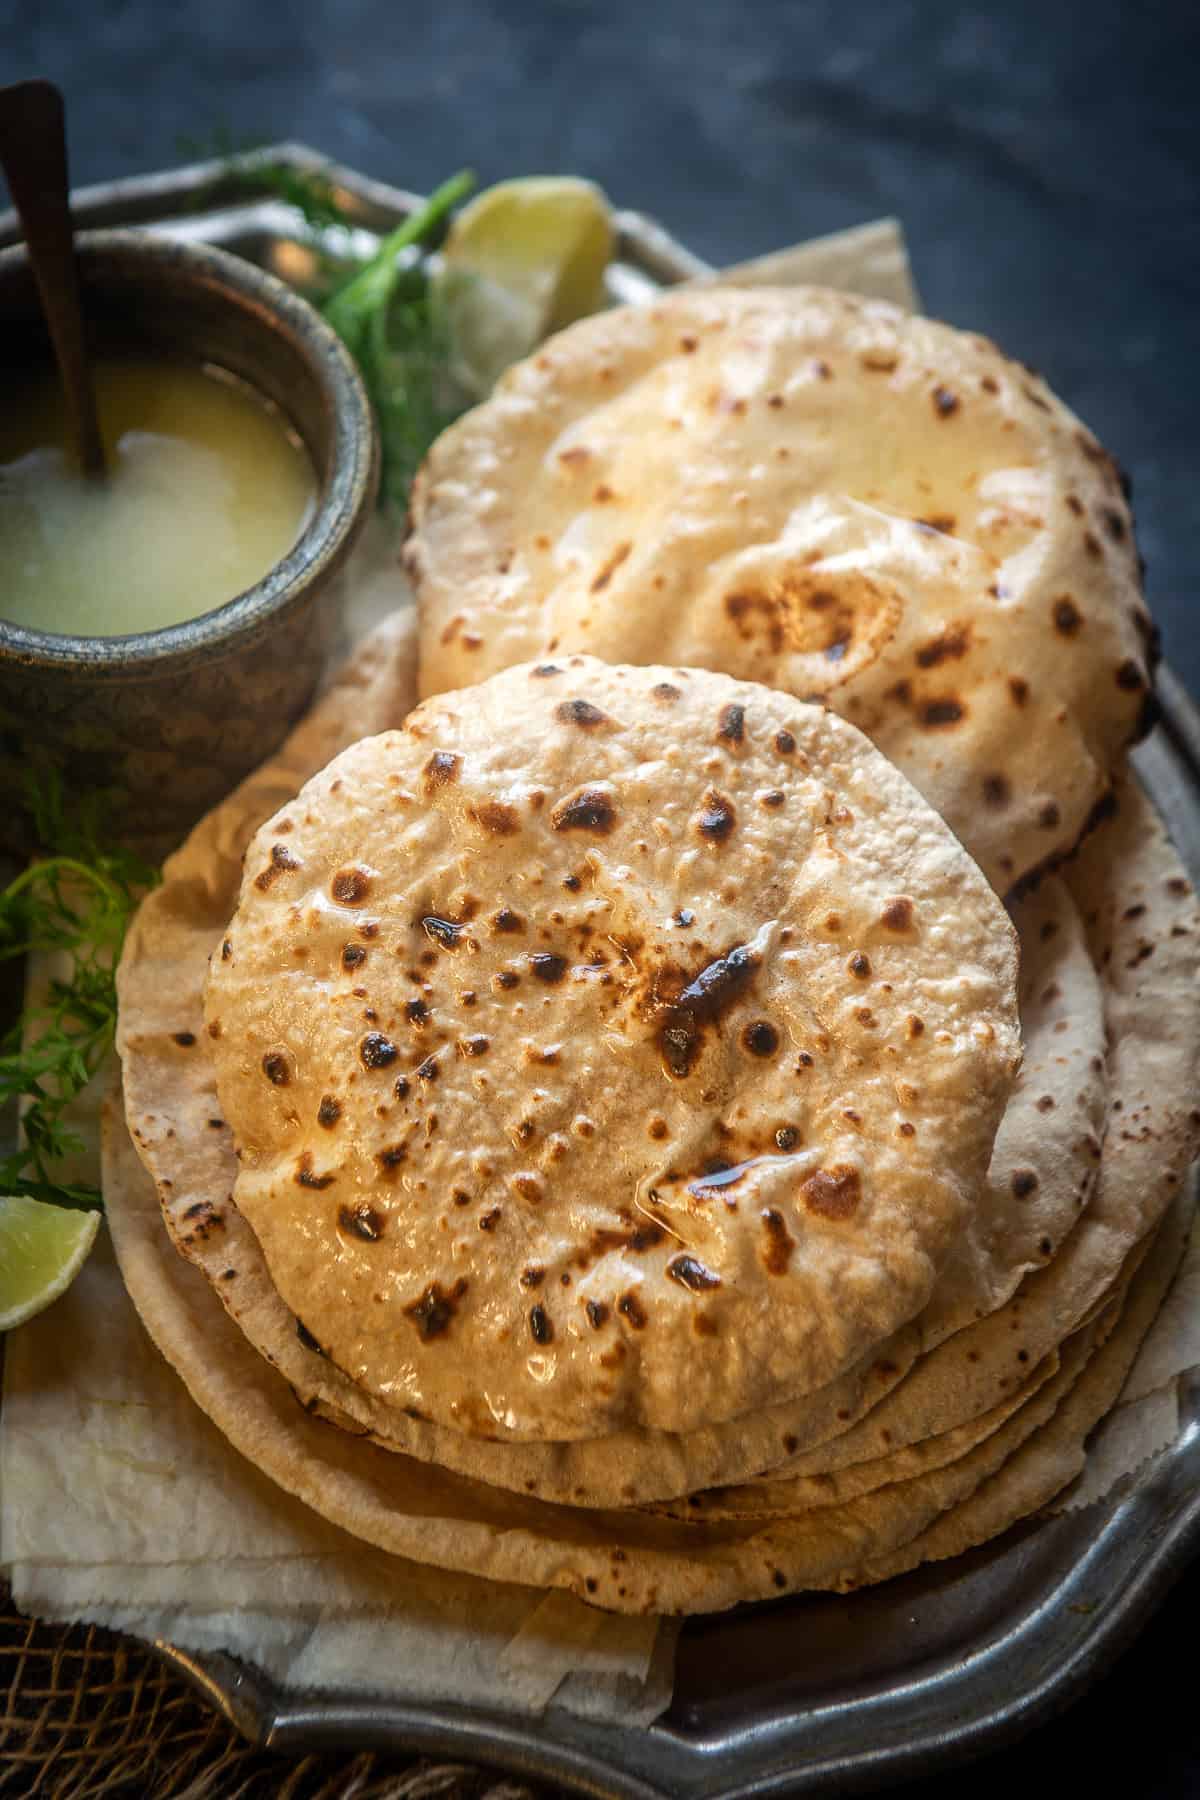
Dish: chapati